Texas Motor Speedway

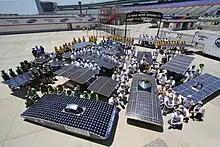
Competitors and their cars at the 2009 Solar Car Challenge.

By mid-2016, numerous complaints against the track's surface taking too long to dry were made. By November, during a rain delay at the 2016 AAA Texas 500 which took seven hours to restart, complaints rose again. Despite this, Gossage stated that he had no plans to repave the track in the short-term, sharing the opinions of drivers Jimmie Johnson and Carl Edwards. However, under the direction of SMI CEO Marcus Smith, the track announced the commencement of a repave in response to the drying issues. With the repave, the banking in the first two turns were decreased from 24 to 20 degrees, and the racing surface was expanded from 60 to 80 feet. In a 2017 "Dallas Morning News" article, the repave was viewed neutrally by IndyCar drivers, and NASCAR drivers were recorded to be more optimistic about the repave.